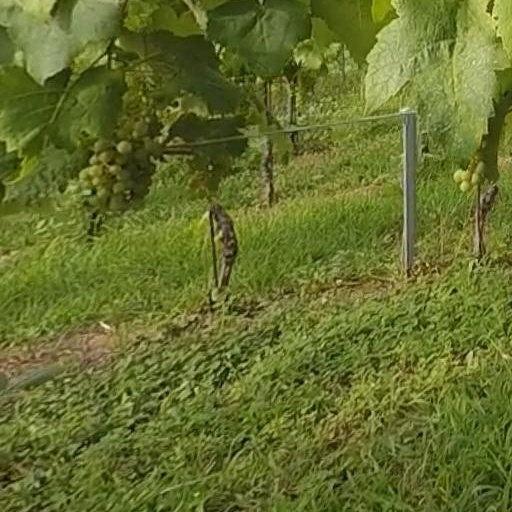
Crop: grape